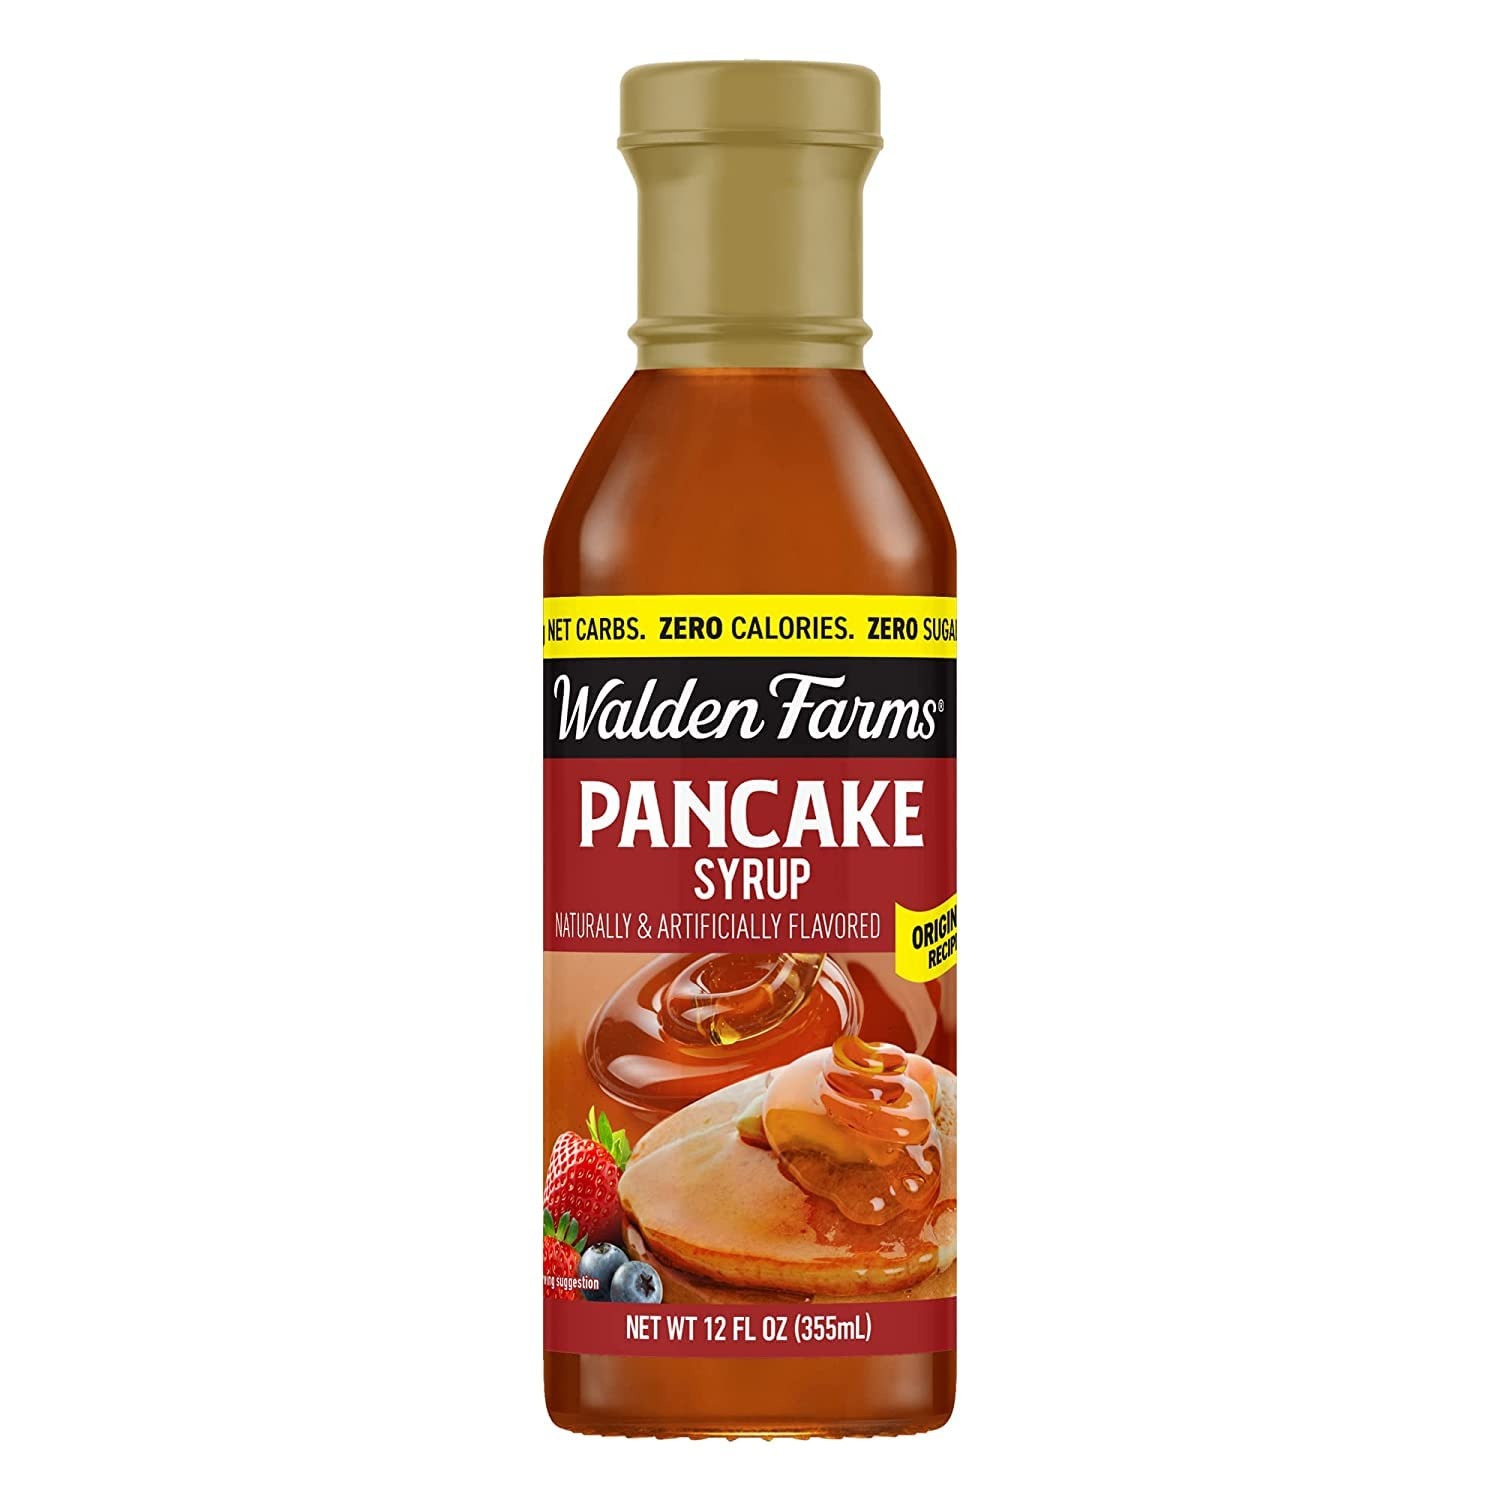
Item Name: WALDEN FARMS CALORIE FREE Pancake SYRUP, 12 Fl Oz (Pack of 1)
Bullet Point 1: Product Type:Grocery
Bullet Point 2: Item Package Dimension:7.188 cm L X9.296 cm W X23.799 cm H
Bullet Point 3: Item Package Weight:0.59 kg
Bullet Point 4: Country Of Origin: United States
Value: 12.0
Unit: Fl Oz

Price: 4.79